Strange Frame

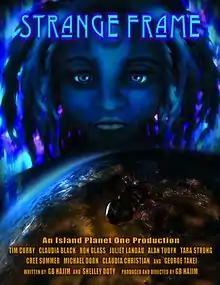
Film poster

Strange Frame: Love & Sax (often referred to as simply Strange Frame) is a 2012 American romantic science fiction comedy-drama film directed by G. B. Hajim and written by G.B. Hajim and Shelley Doty. Created using cutout animation, the film was slated as the world's first animated lesbian-themed sci-fi film. It stars an ensemble voice cast, led by Claudia Black, Tara Strong and Tim Curry, and features "Firefly" alums Ron Glass (in his final film role) and Alan Tudyk.